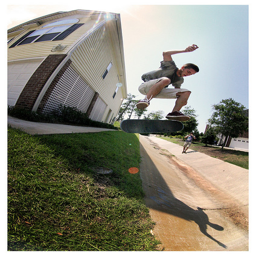
a person jumping a skate board into the air
A boy doing tricks on his skateboard beside his home.
a man flying through the air while riding a skateboard.
A guy flipping a skateboard through the air off a grass hill.
A skateboarder is performing an ollie near a large house.